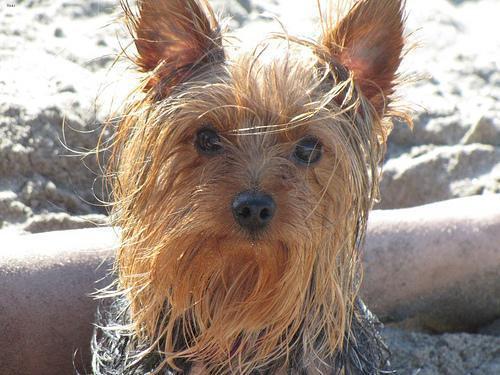
yorkshire terrier